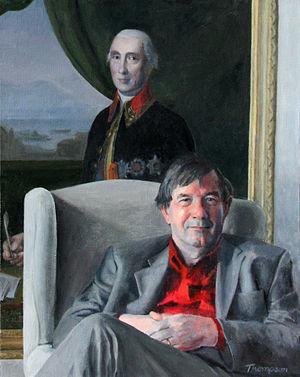
Richard Gerald Lyon-Dalberg-Acton, 4ᵉ baron Acton of Aldenham et baron Acton of Bridgnorth, était un politicien britannique du parti travailliste.